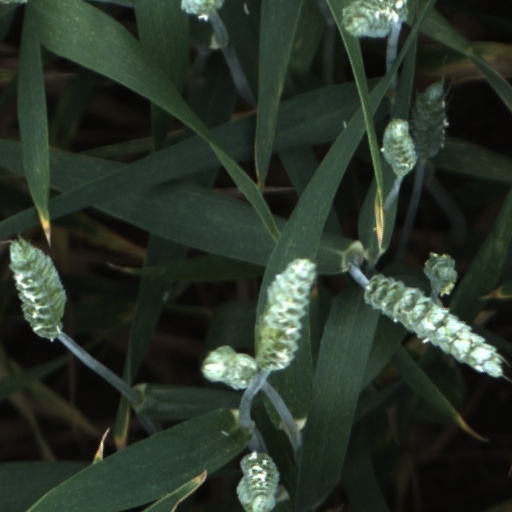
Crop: wheat